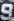
Number: 9